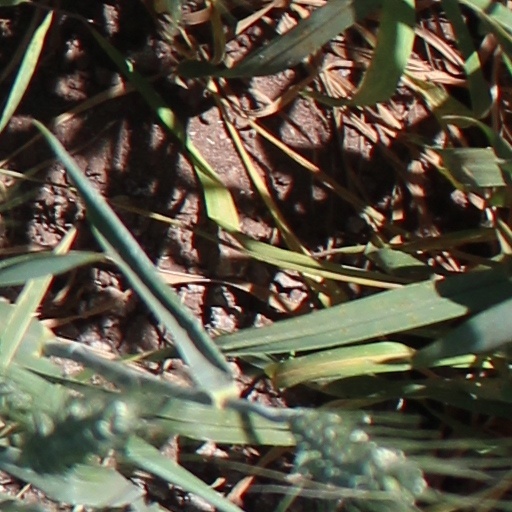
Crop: wheat